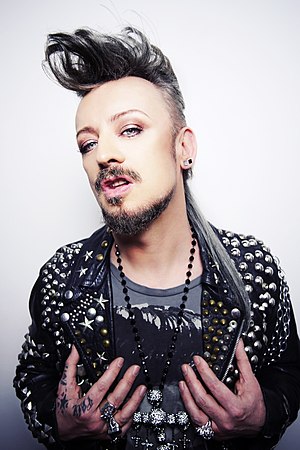
Boy George
Boy George i 2013
George Alan O'Dowd, bedre kendt som Boy George er en engelsk sanger, dj og frontfigur i gruppen Culture Club.